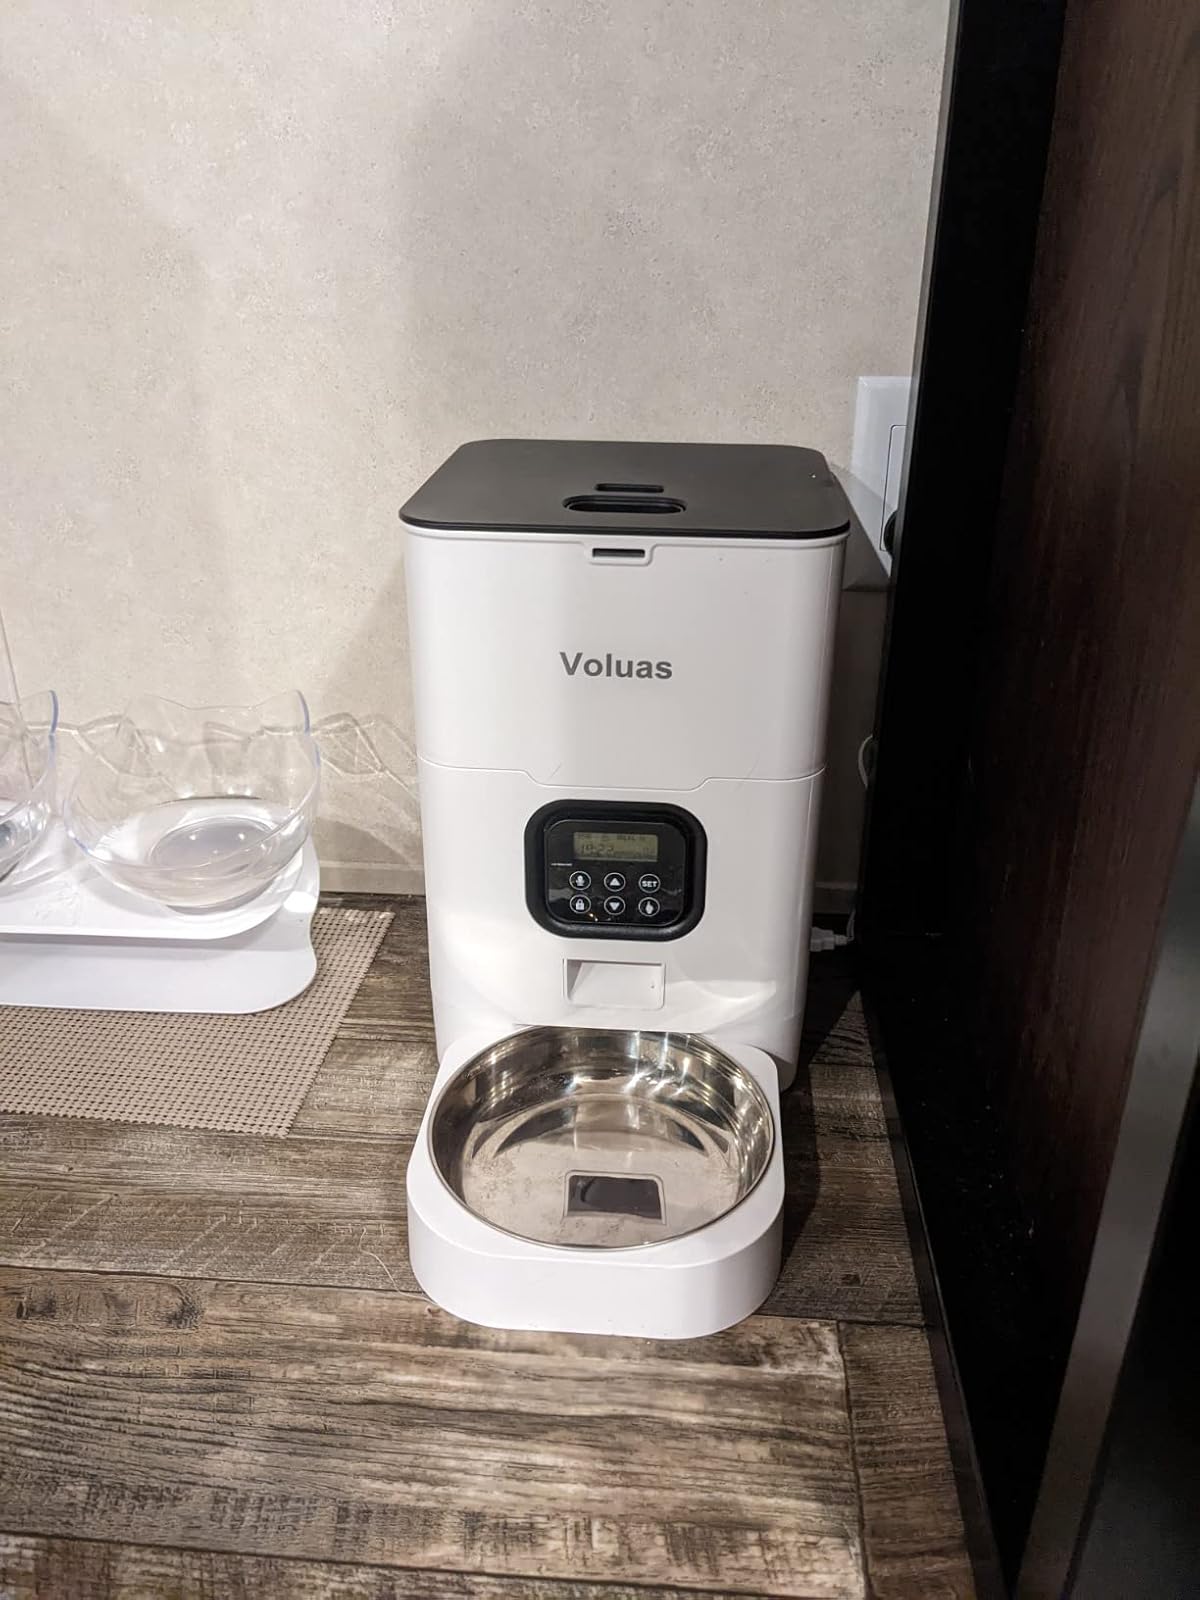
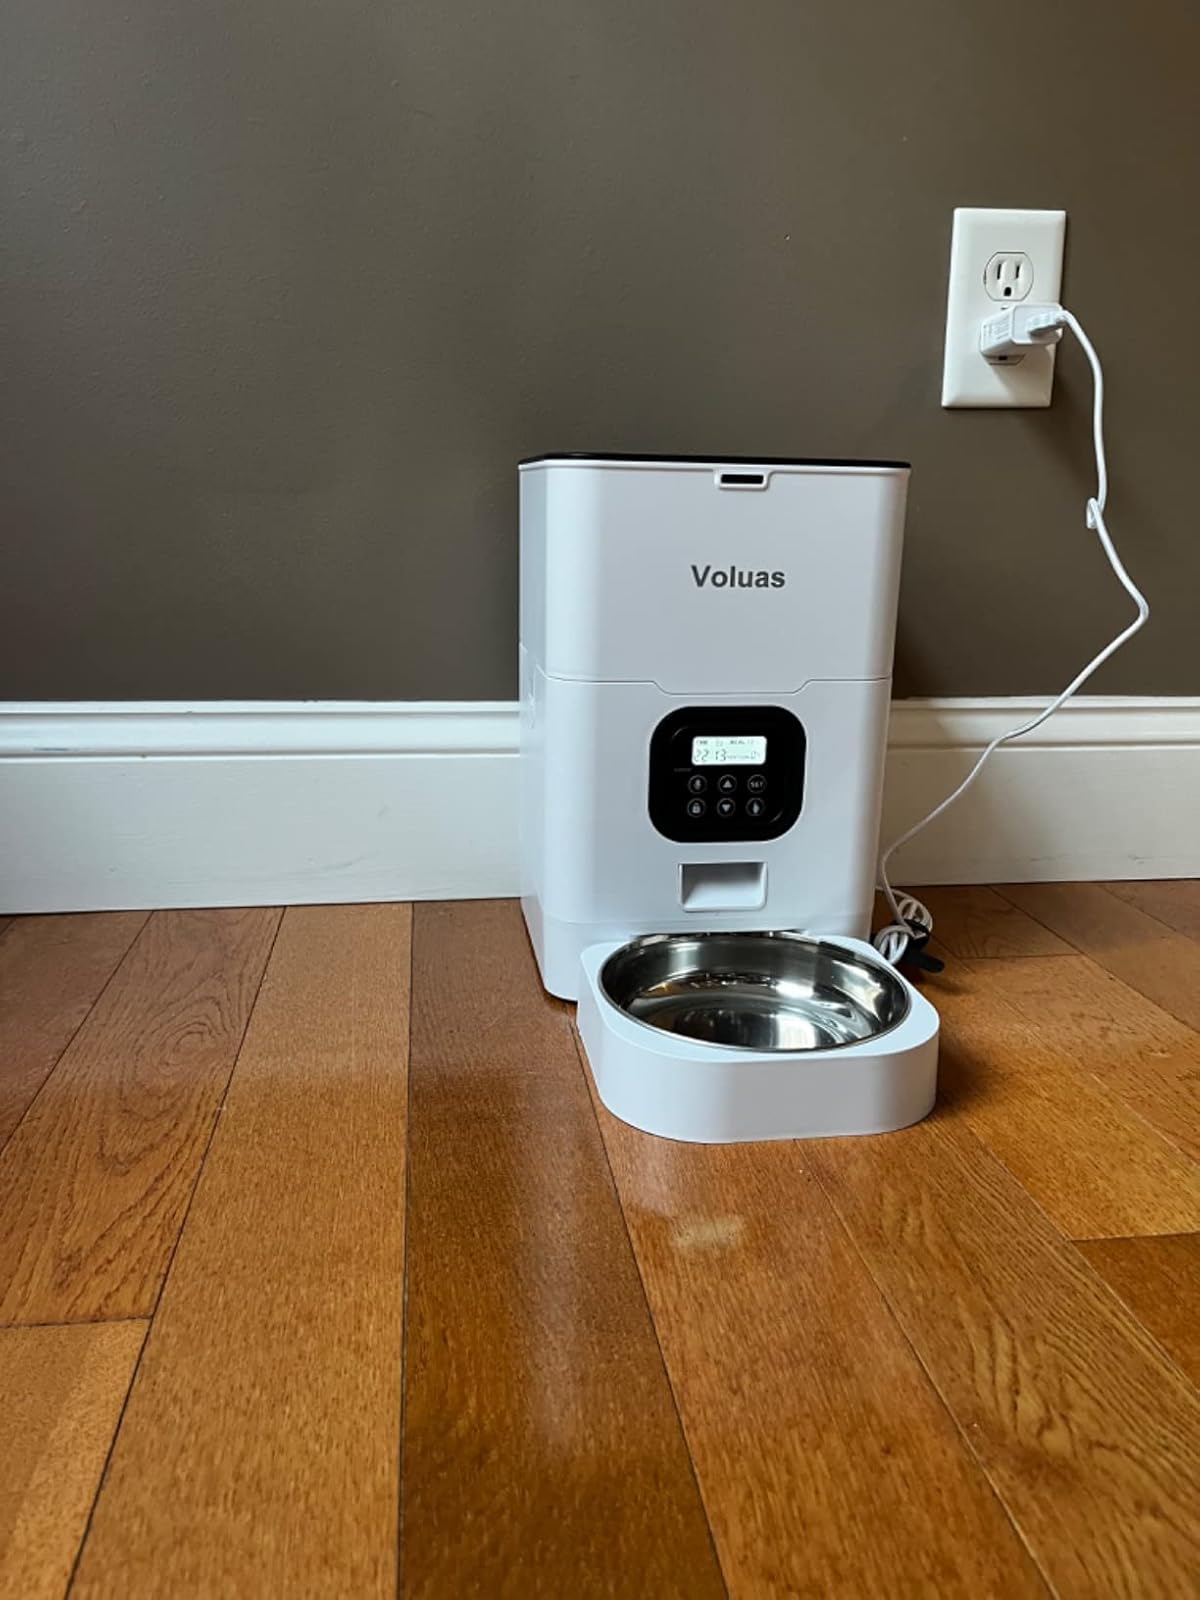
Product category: items_feeder
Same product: yes